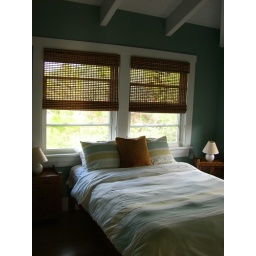
Blue bedroom at NamiNori rental house in Hanalei, Kauai - in the main part of the house.